Kangaroo meat

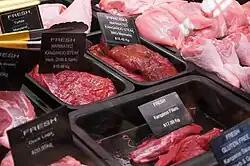
Kangaroo meat at the Queen Victoria Market in Melbourne

Kangaroo meat is produced in Australia from wild kangaroos and is exported to over 61 overseas markets.